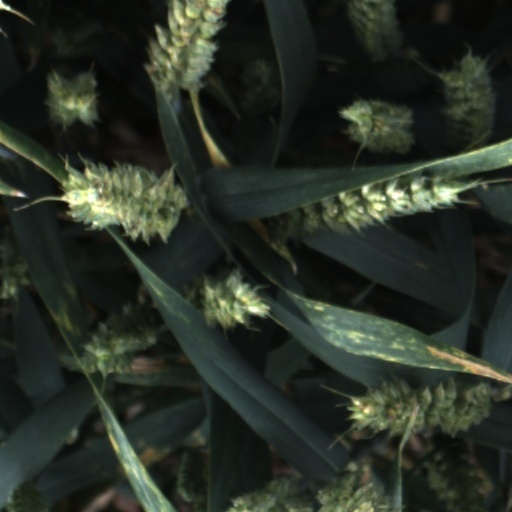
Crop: wheat